Lake of the Woods massacre

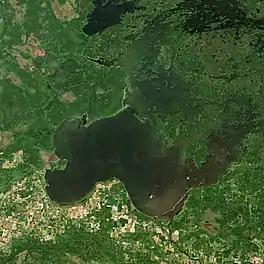
A satellite image of Lake of the Woods

On June 6, 1736, a party of twenty one French explorers led by Jean Baptiste de La Vérendrye were massacred by Lakota and Dakota warriors on an island in Lake of the Woods. The massacre came about as a result of a recent French alliance with the Cree, who, under French protection, had been attacking Lakotas. The explorers had been en route to Fort Kaminstiquia on the northern shore of Lake Superior when the group of about one hundred warriors descended on and killed them in revenge for the French-sponsored Cree raids and French slave trading.